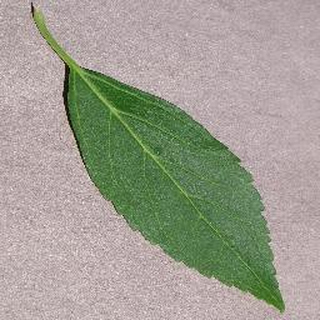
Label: healthy_cherry